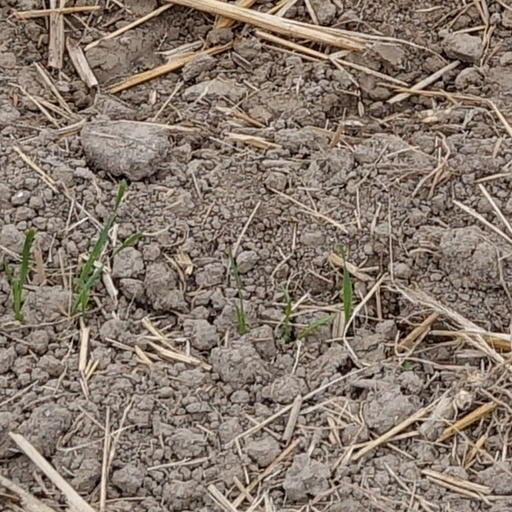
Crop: wheat